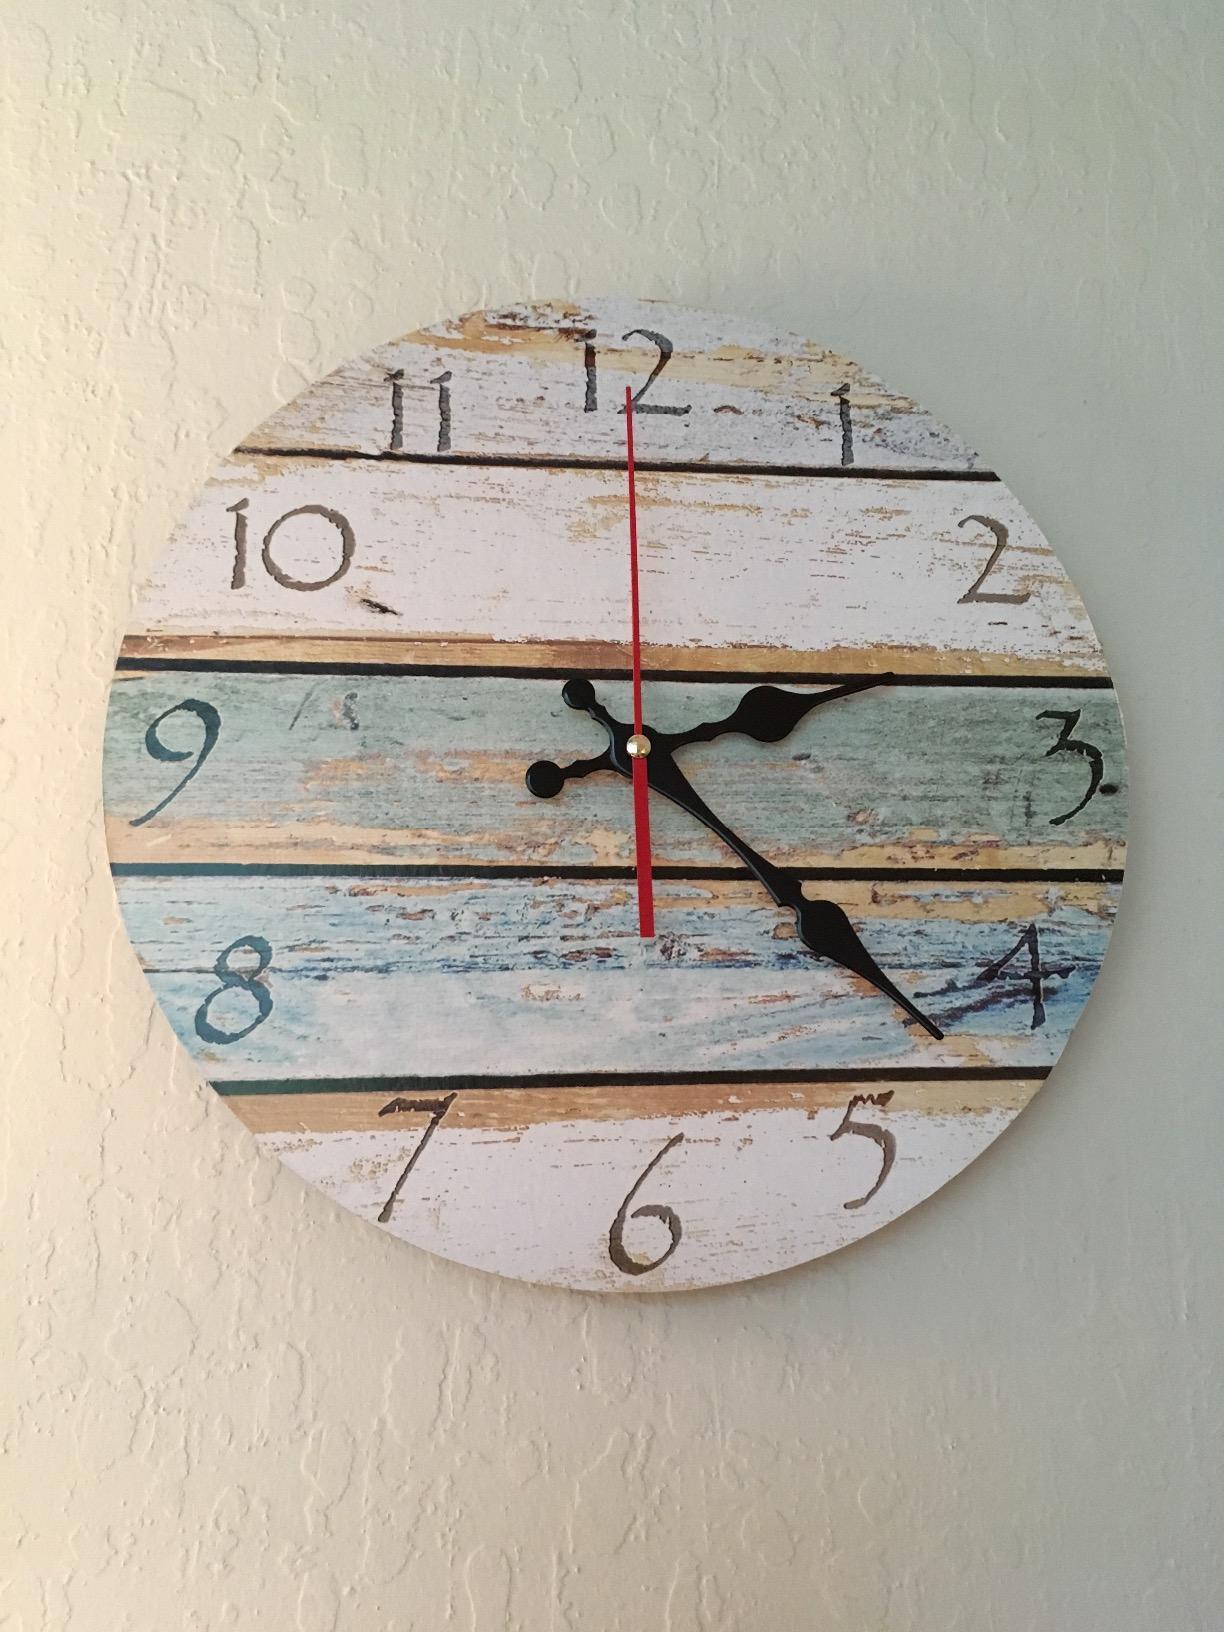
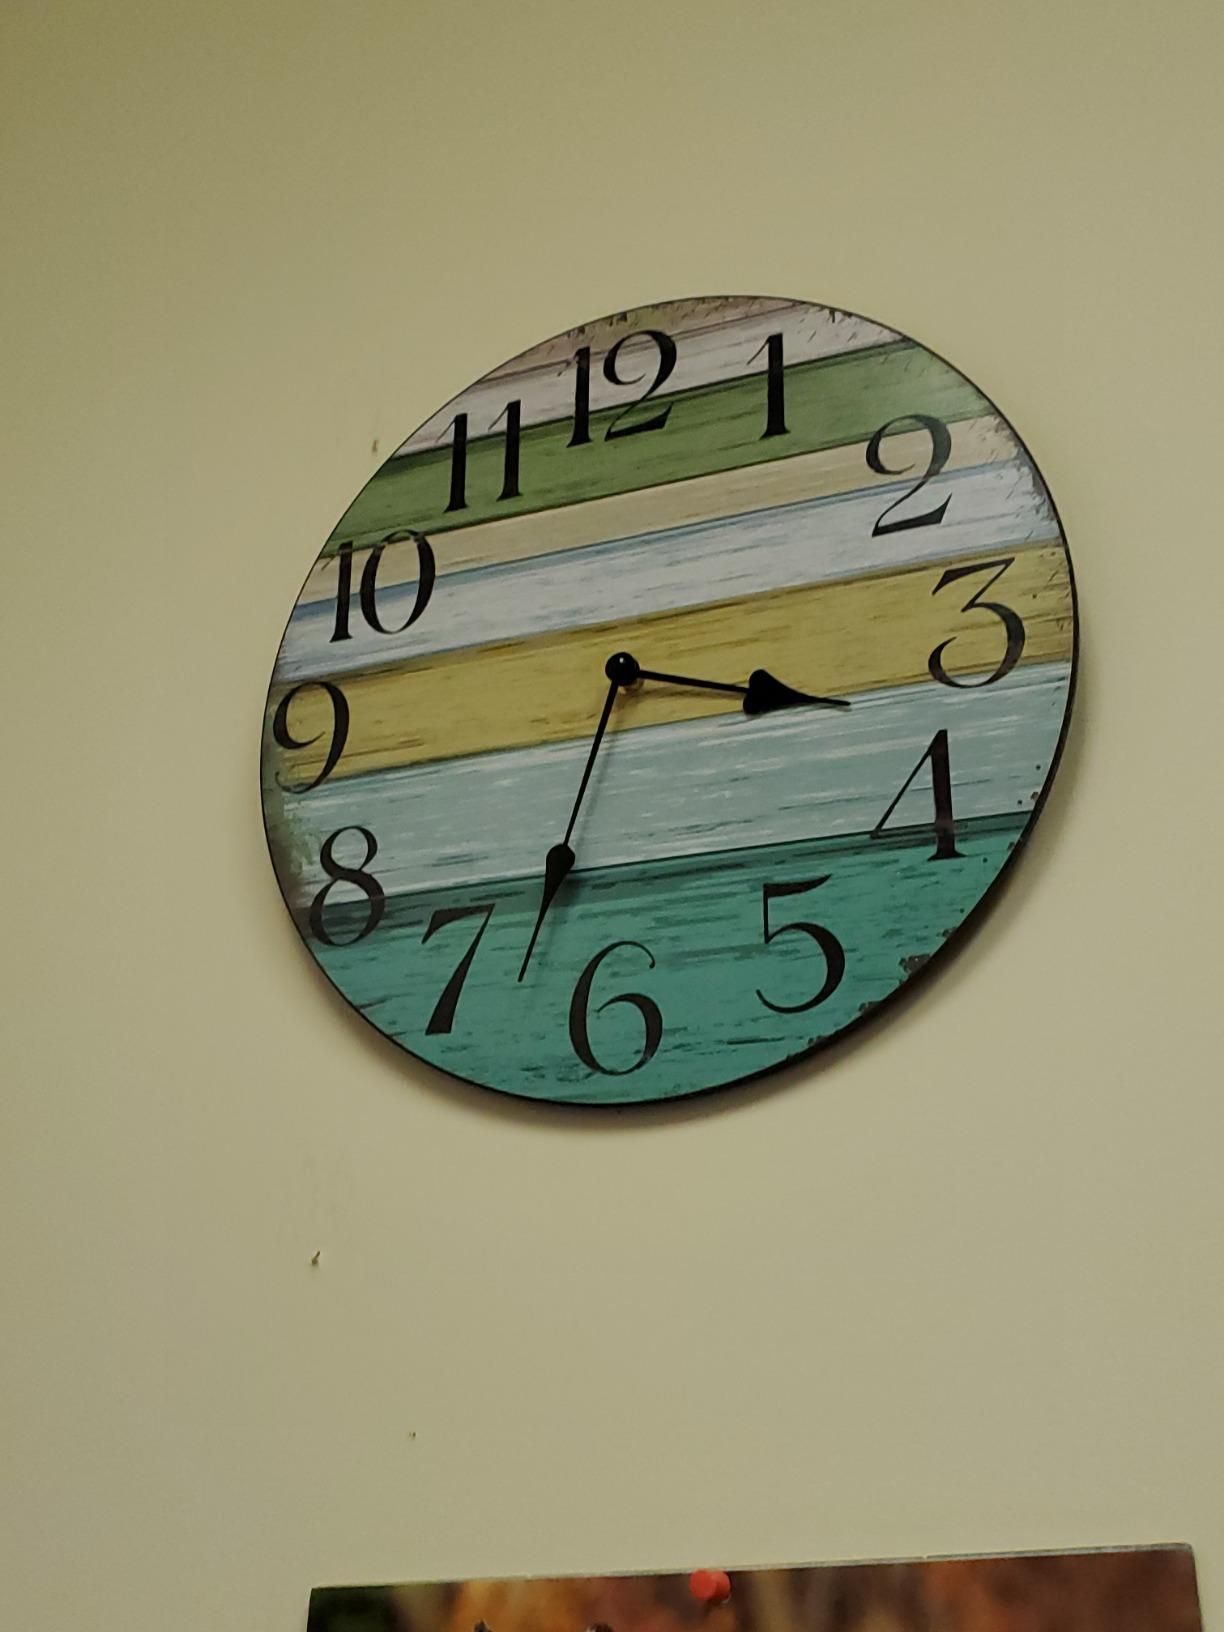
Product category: clock
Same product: no